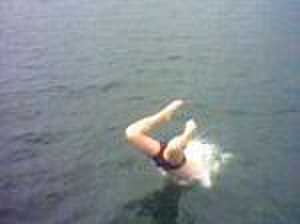
Hovedspring
Det sjuskede hovedspring med bøjede ben
Hovedspring med bøjede ben
Et hovedspring er et udspring man gør fra en kant ned i noget vand. Hovedspring springes med armene strakt over hovedet og hænderne samlet i en spids, så man rammer vandet med fingerspidserne først. Det tilstræbes at man strækker benene under hovedspringet.